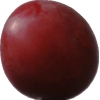
Label: images